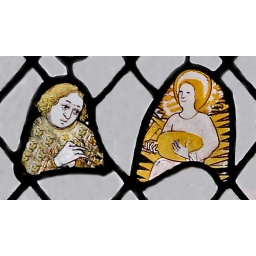
Two small fragments of mediaeval glass within a window to the south of the altar.